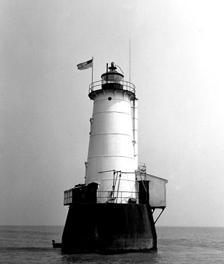
Building: Great Beds Light
Country: United States of America
Year built: 1880
Lighthouse Great Beds Light Great Beds Light Location Raritan Bay, South Amboy, New Jersey Coordinates 40°29′12″N 74°15′12″W / 40.48667°N 74.25333°W / 40.48667; -74.25333 Tower Constructed 1880 Foundation Caisson Construction Cast iron Automated 1945 Height 61 feet (19 m) Shape White conical tower on black conical pier with black lantern Heritage National Register of Historic Places listed place Light First lit 1880 Focal height 19 m (62 ft) Lens Fourth order Fresnel 1880 Range 6 nautical miles (11 km; 6.9 mi) Characteristic Flashing red, 6 s Great Beds Light Station U.S. National Register of Historic Places New Jersey Register of Historic Places Architectural style US Lighthouse Board MPS Light Stations of the United States NRHP reference No. 08000467 NJRHP No. 4106 Significant dates Added to NRHP May 29, 2008 Designated NJRHP March 6, 2008 Great Beds Light is a sparkplug lighthouse in Raritan Bay , about 1 mile (1.6 km) from South Amboy of Middlesex County , New Jersey , United States. Over the years the lighthouse has become the symbol for the city of South Amboy. Named as Great Beds Light Station , it was added to the National Register of Historic Places on May 29, 2008, for its significance in architecture, engineering, transportation, and maritime history. History and description Perth Amboy waterfront with view to lighthouse The light was built in 1880 with a fourth order Fresnel lens to mark the Great Beds Shoal, hazardous shallow water in the Raritan Bay . The 30-foot (9.1 m) foundation, a conical caisson , sits in about 11 feet (3.4 m) of water. The five-story tower and lantern are 47 feet (14 m) high. Lighthouses of Raritan Bay Chapel Hill Rear Range Light , Sandy Hook Bay (deactivated 1957) Conover Beacon , Leonardo Navesink Twin Lights , Highlands Sandy Hook Lighthouse , Sandy Hook See also National Register of Historic Places listings in Middlesex County, New Jersey List of the oldest buildings in New Jersey Geography of New York-New Jersey Harbor Estuary Raritan Bayshore References